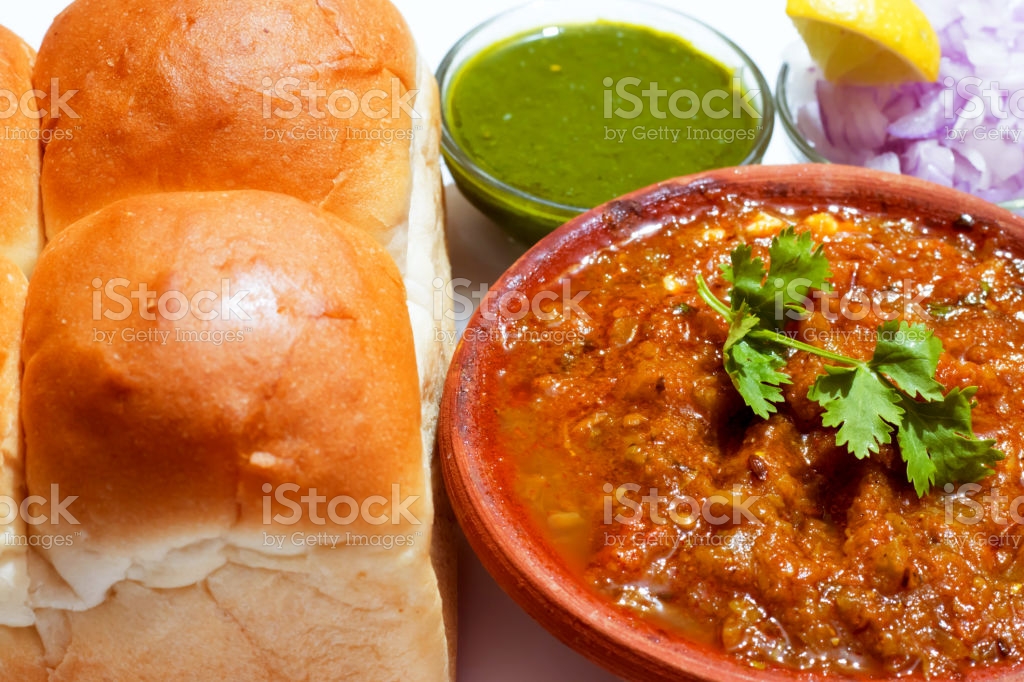
Dish: pav_bhaji